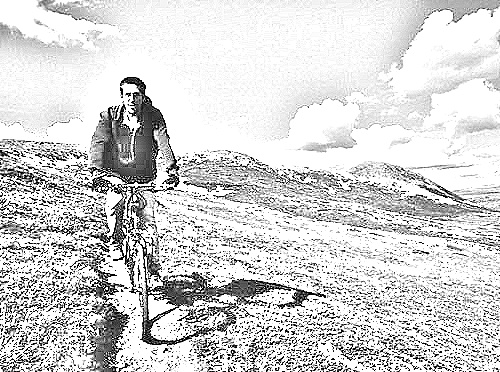
Portrait style: Sketch Portrait